2023 Aryna Sabalenka tennis season

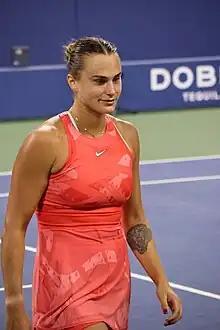
Sabalenka at the 2023 US Open

The 2023 Aryna Sabalenka tennis season officially began on 4 January 2023 with the start of the Adelaide International.